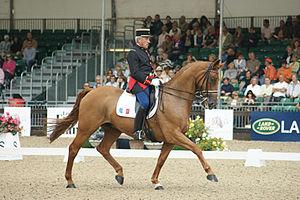
Diabolo Saint Maurice et Hubert Perring au Grand Prix Dressage à Windsor, le 25 aoüt 2009
Hubert Perring, né le 19 janvier 1957 à Auxerre est un cavalier français de dressage. Il est sous-officier de la Garde républicaine.